Answer in natural language. Considering the relative positions, where is Toaster with respect to dark cave wall decor photo? Choose between the following options: below or above
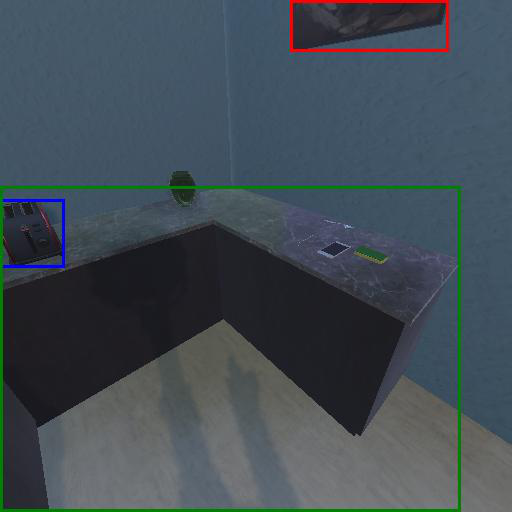
<answer>below</answer>